Maasai people

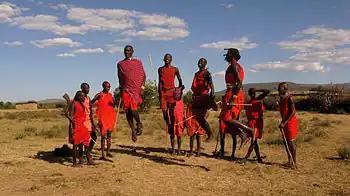
Traditional jumping dance

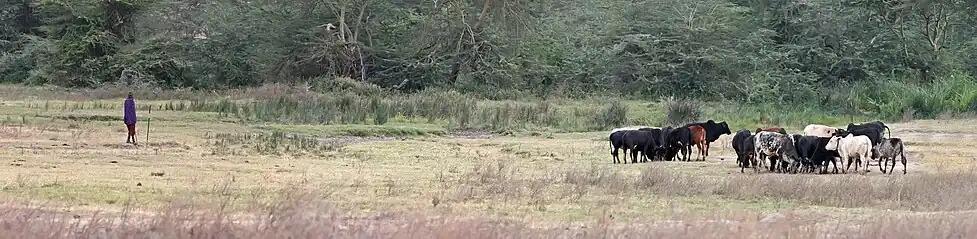
A Maasai herdsman grazing his cattle inside the Ngorongoro Conservation Area, Tanzania

The piercing and stretching of earlobes are common among the Maasai as with other tribes, and both men and women wear metal hoops on their stretched earlobes. Various materials have been used to both pierce and stretch the lobes, including thorns for piercing, twigs, bundles of twigs, stones, the cross-section of elephant tusks and empty film canisters. Women wear various forms of beaded ornaments in both the ear lobe and smaller piercings at the top of the ear. Among Maasai males, circumcision is practiced as a ritual of transition from boyhood to manhood. Women are also circumcised (as described below in social organisation).